Angela Greene

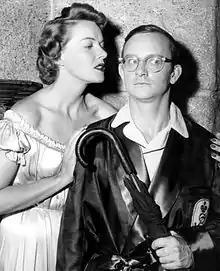
Angela Greene and Wally Cox from TV's "The Adventures of Hiram Holliday" (1957)

Before becoming an actress, Greene was a model for the John Robert Powers agency.